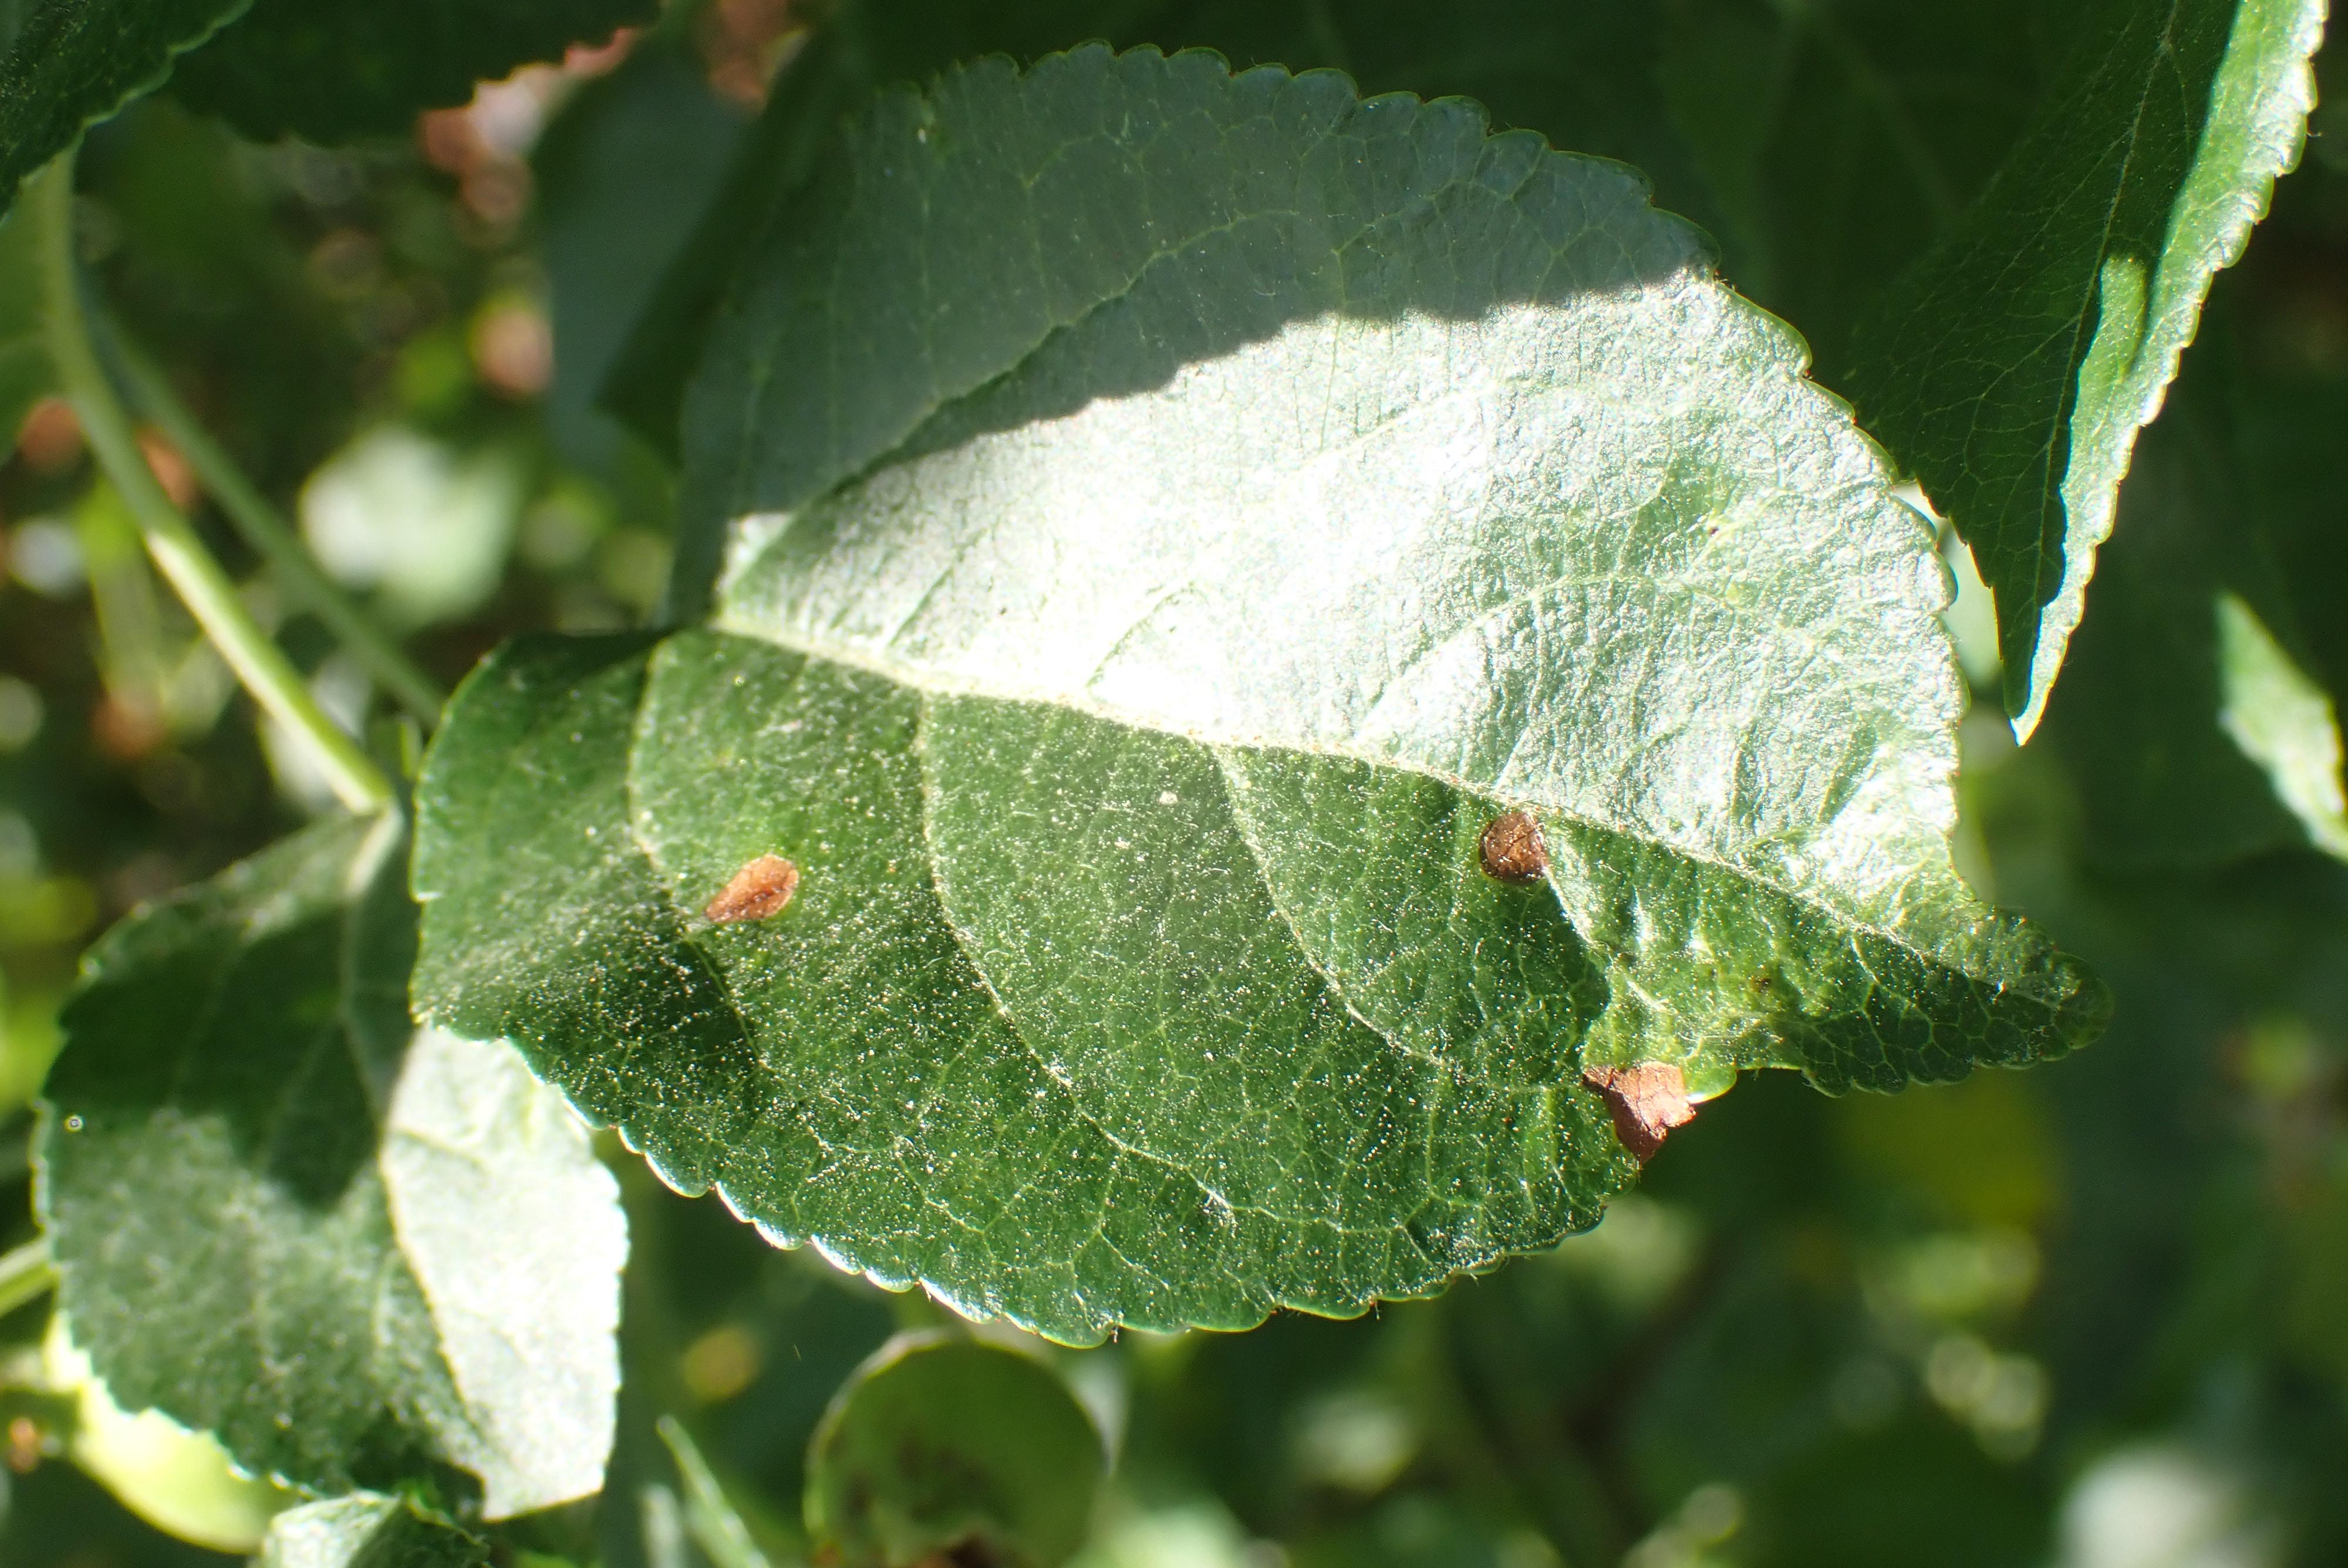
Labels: frog_eye_leaf_spot